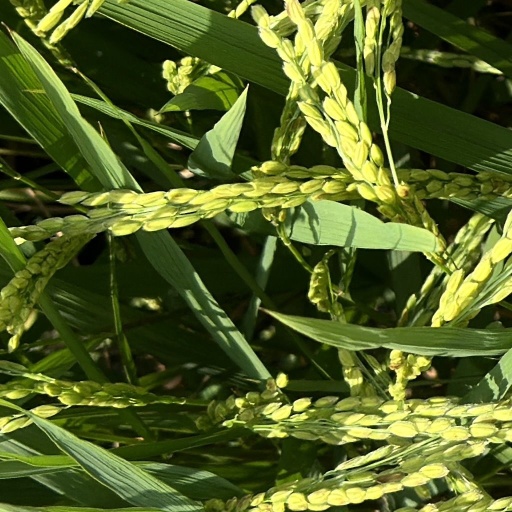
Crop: rice